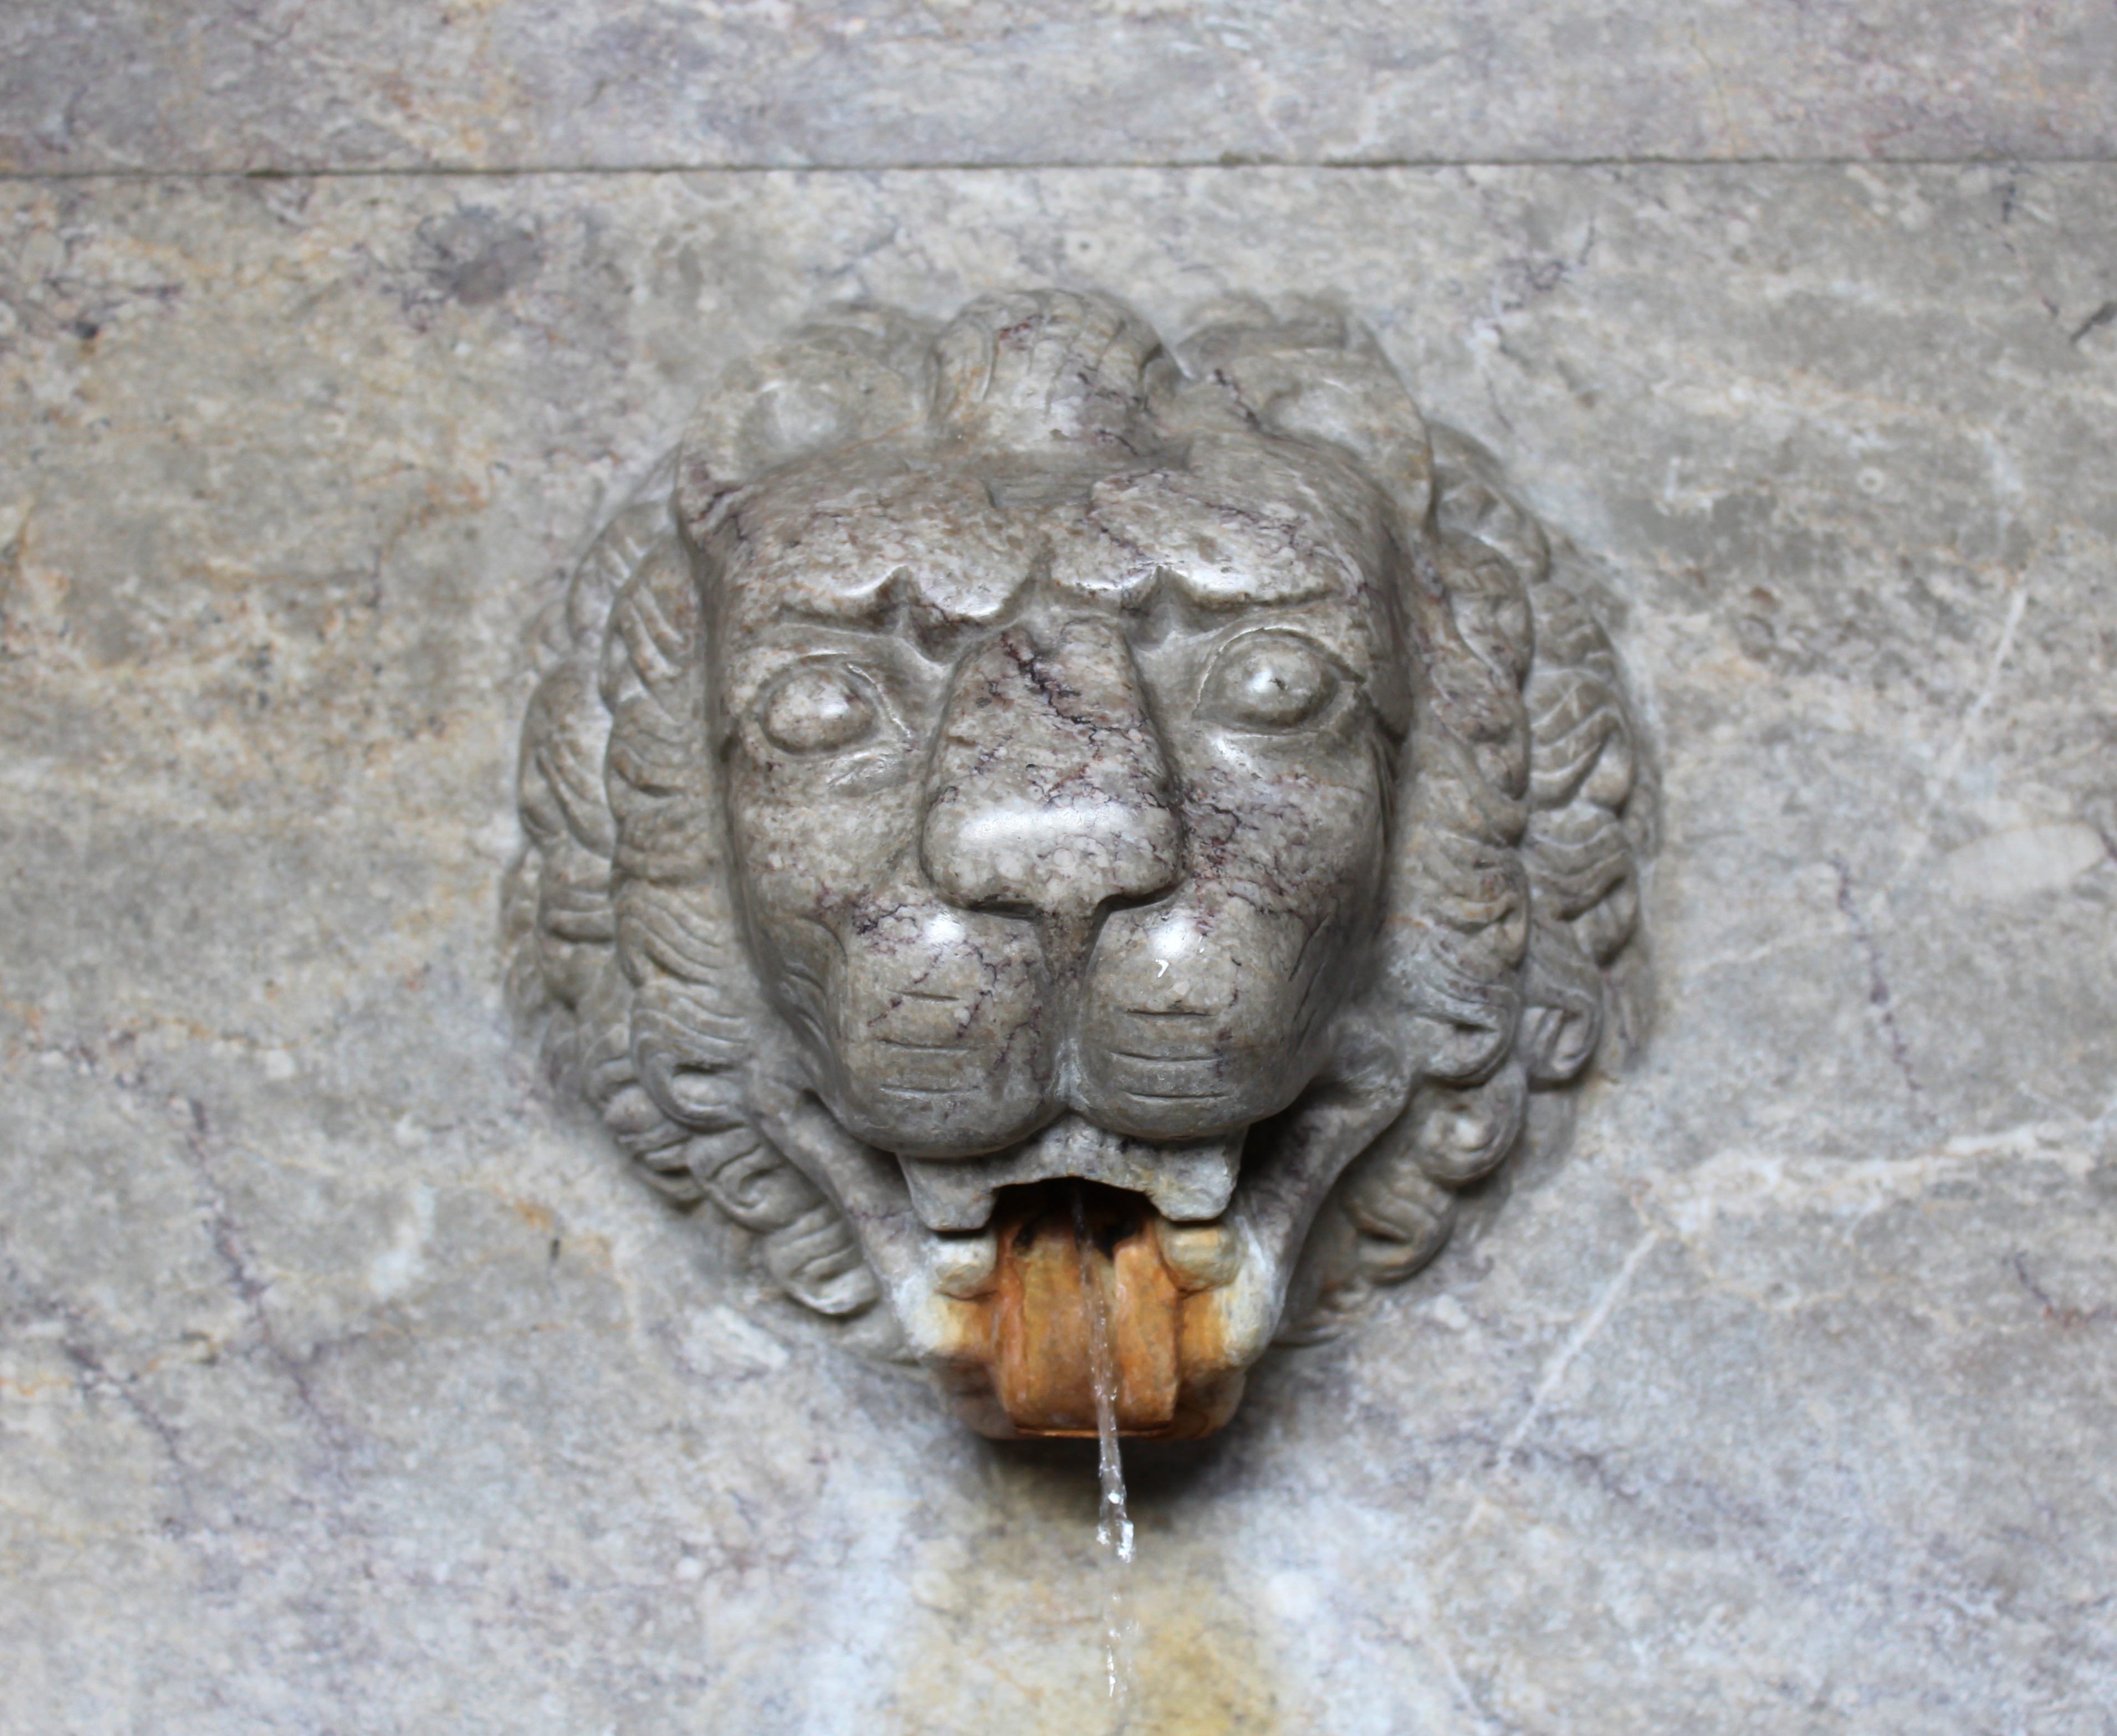
plastic, monument, statue, lion, gargoyle, sculpture, art, temple, head, carving, relief, stone figure, rock carving, stone sculpture, archaeological site, stone carving, ancient history